Describe the emotion expressed in this image:  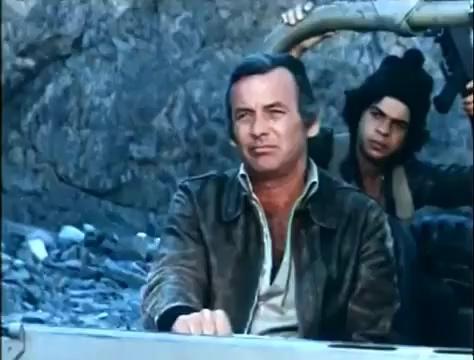
This person displays Pain, valence and arousal with low intensity.